Veterans Memorial Stadium (Cedar Rapids)

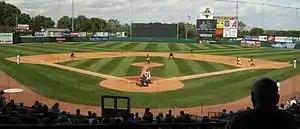
Playing field at the new Veterans Memorial Stadium, during a June 22, 2008, game against the Quad Cities River Bandits

During the 1990s, Veterans Memorial Stadium failed to meet many of Major League Baseball's new standards for minor league parks as newer facilities were opening in other Midwest League cities. On August 15, 2000, Cedar Rapids voters approved a referendum that helped provide some of the money needed to build a new ballpark adjacent to the old one. (Other funds came from the state of Iowa, the Kernels ballclub, and private donations.) The last game at the old Veterans Memorial Stadium was played on August 28, 2001, with the Kernels defeating the Wisconsin Timber Rattlers, 4–1. The stadium was demolished shortly afterwards and the site now serves as a parking lot for the new stadium.